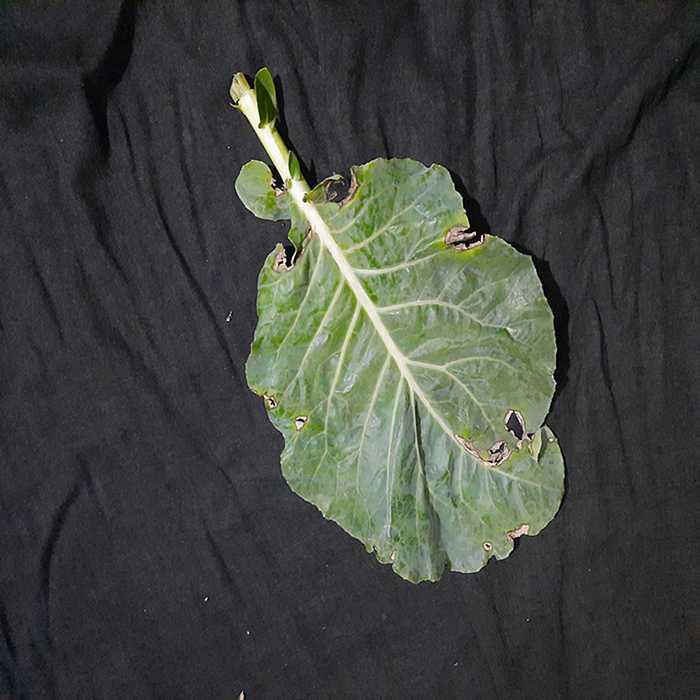
Plant: Cauliflower
Label: Downy mildew